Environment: real
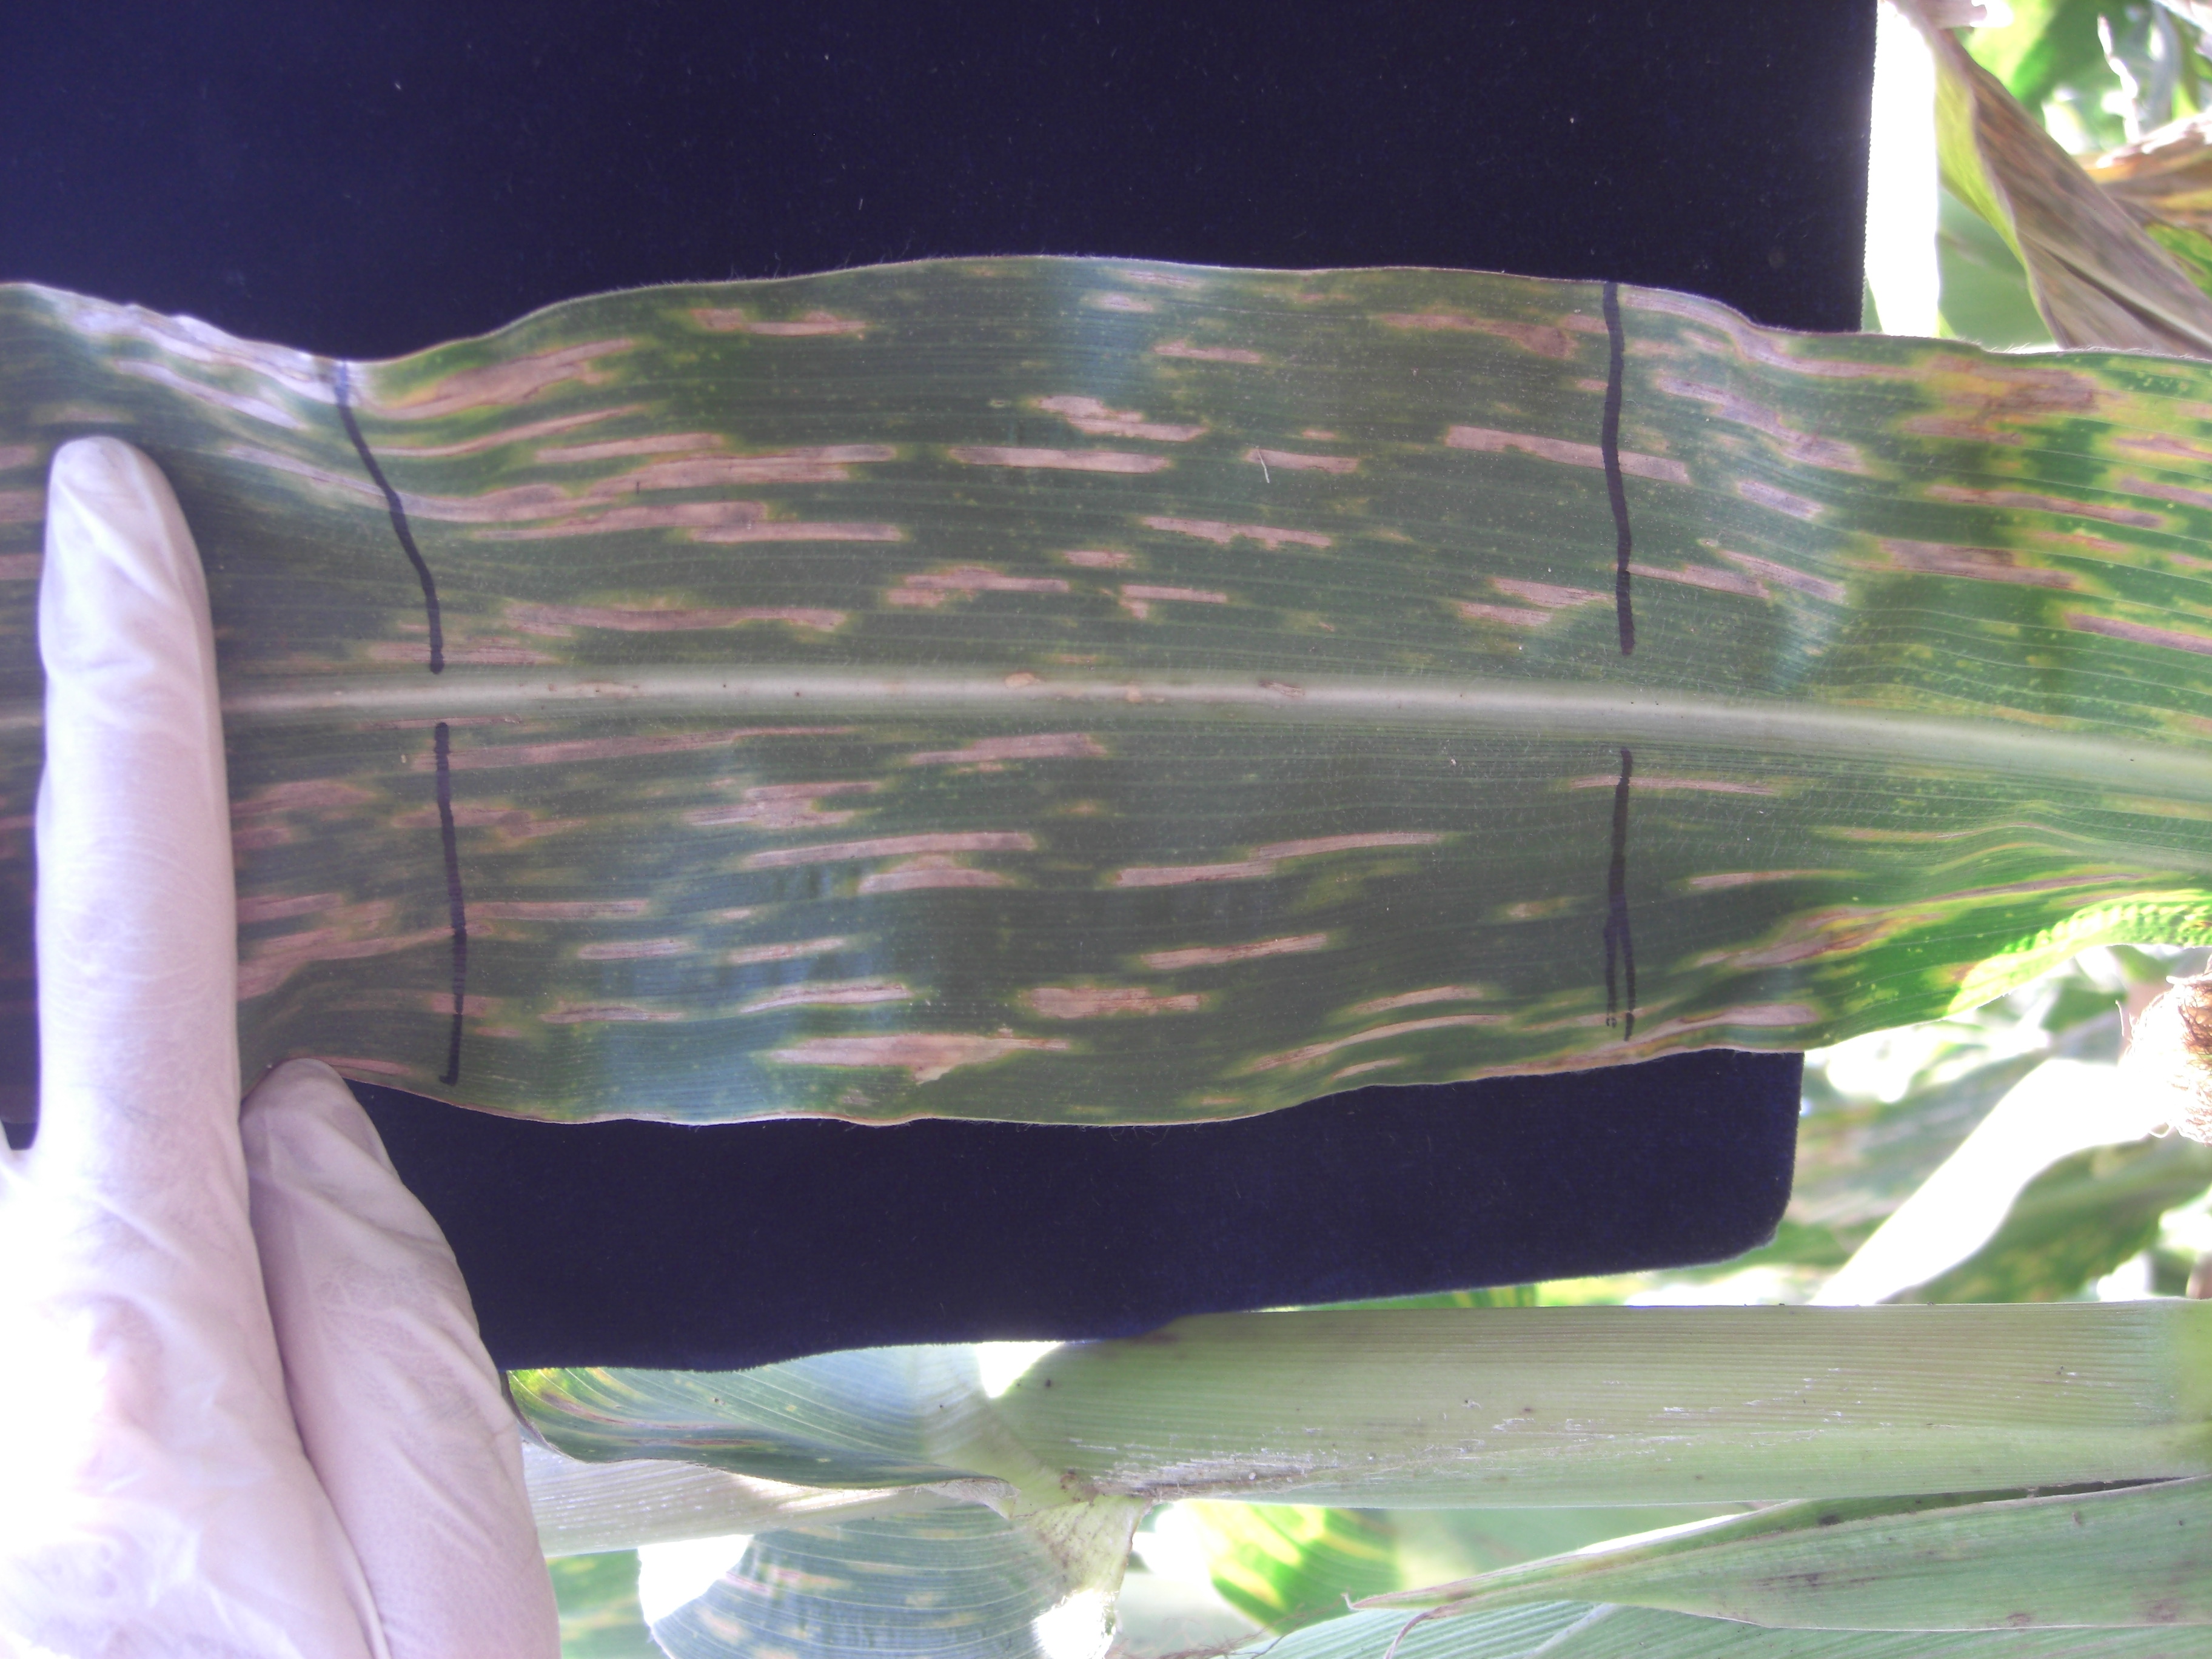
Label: gray_leaf_spot